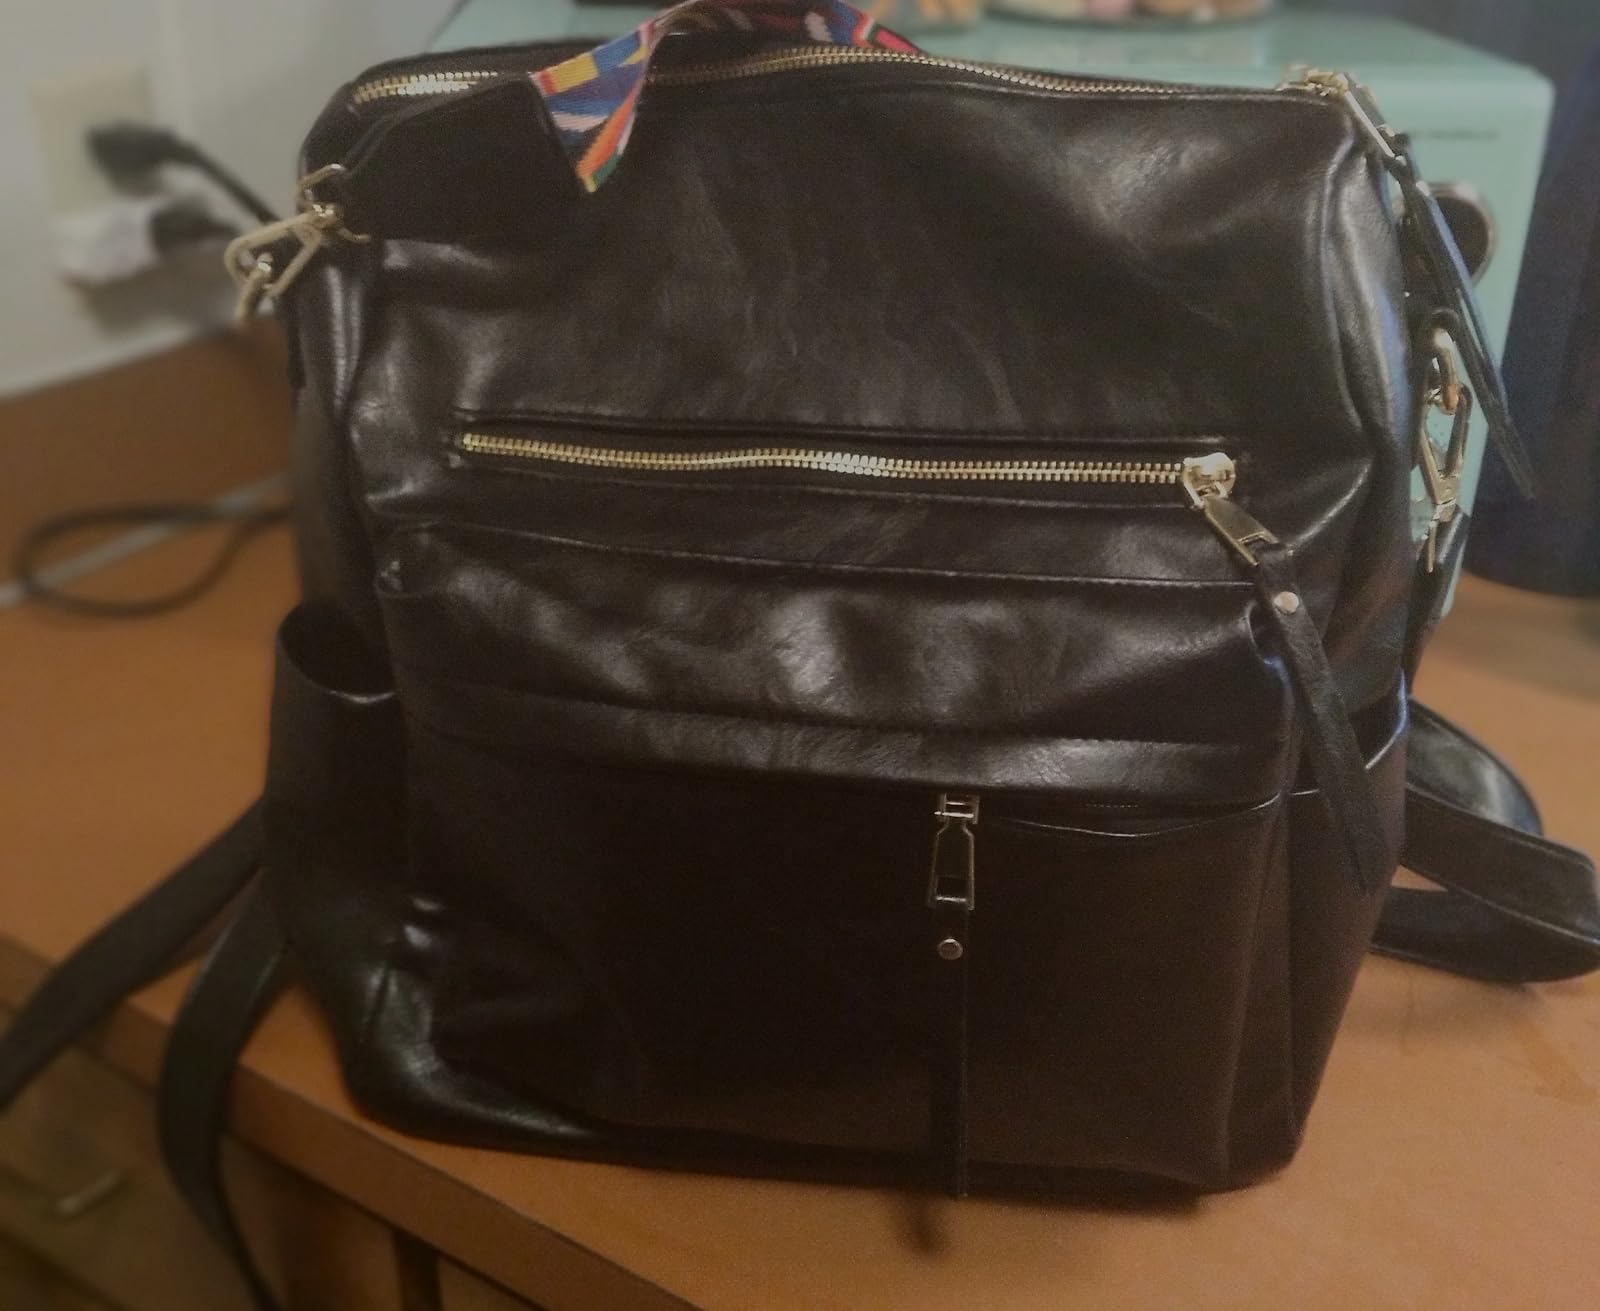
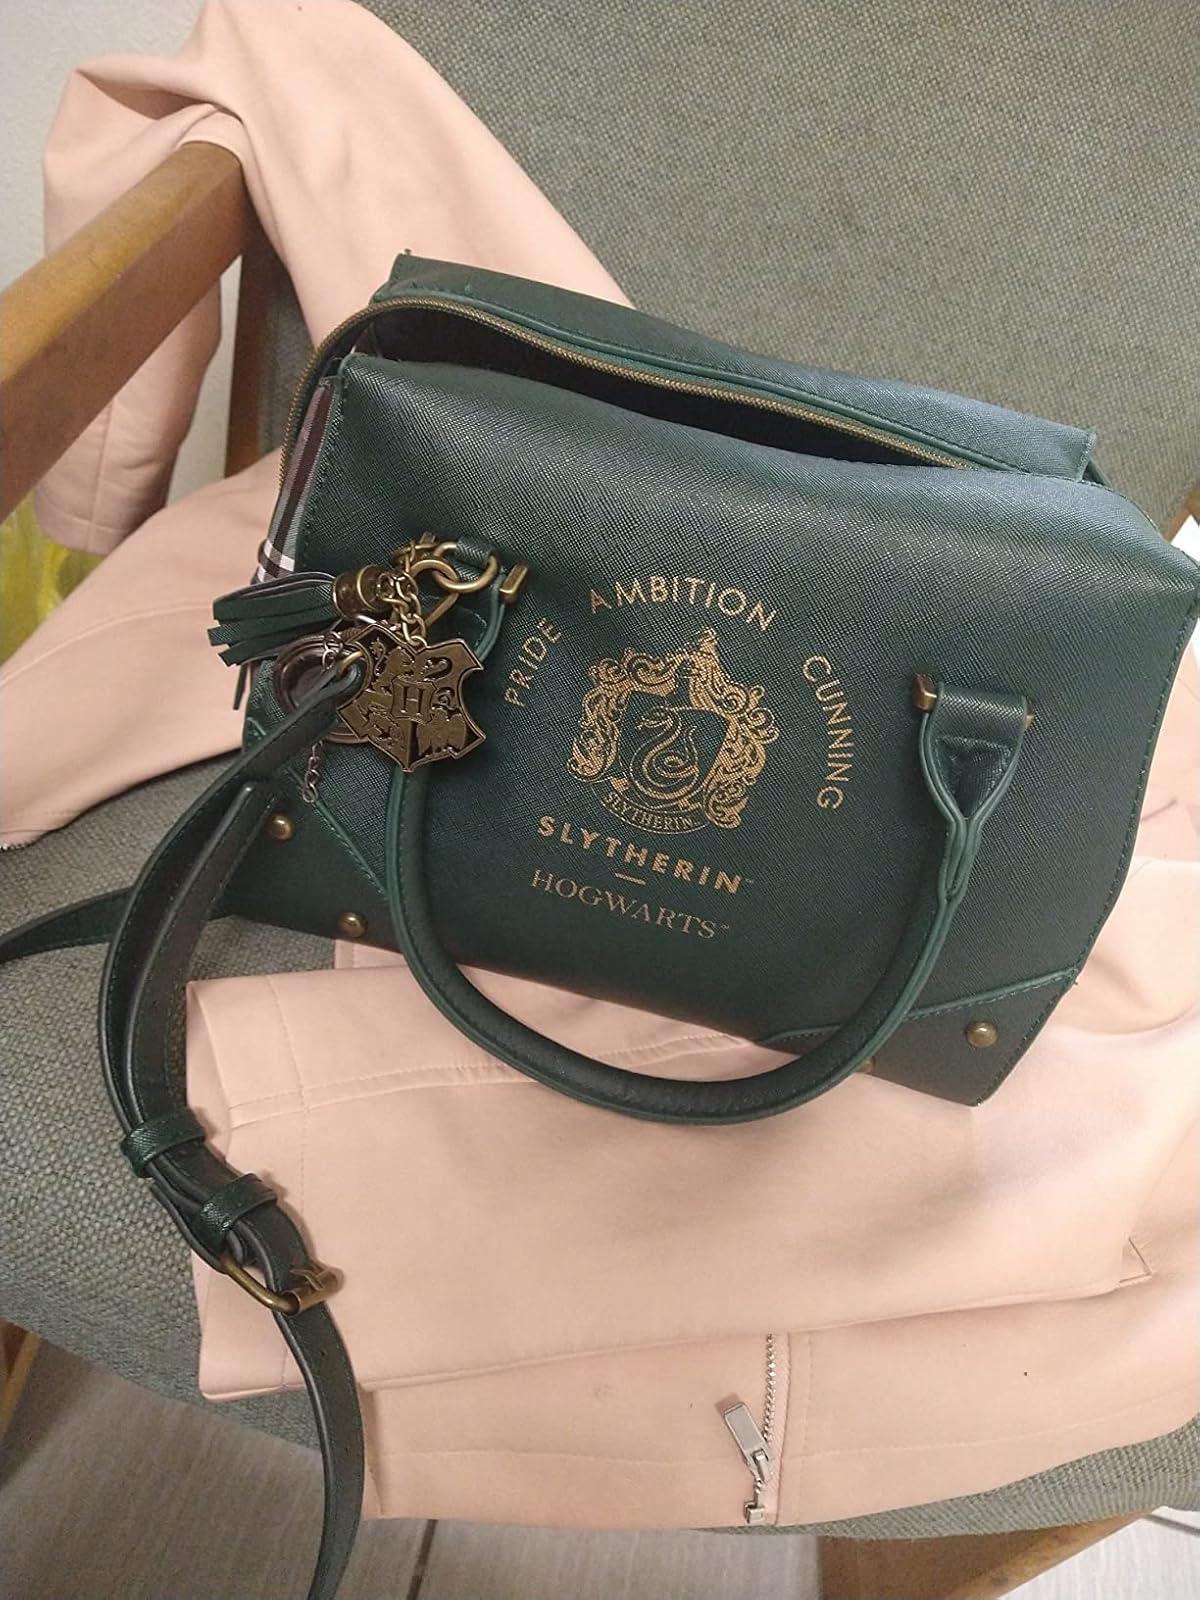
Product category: accessories_handbag
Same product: no